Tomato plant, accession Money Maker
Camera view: tilt-top (135 deg); turntable rotation: 120 degrees
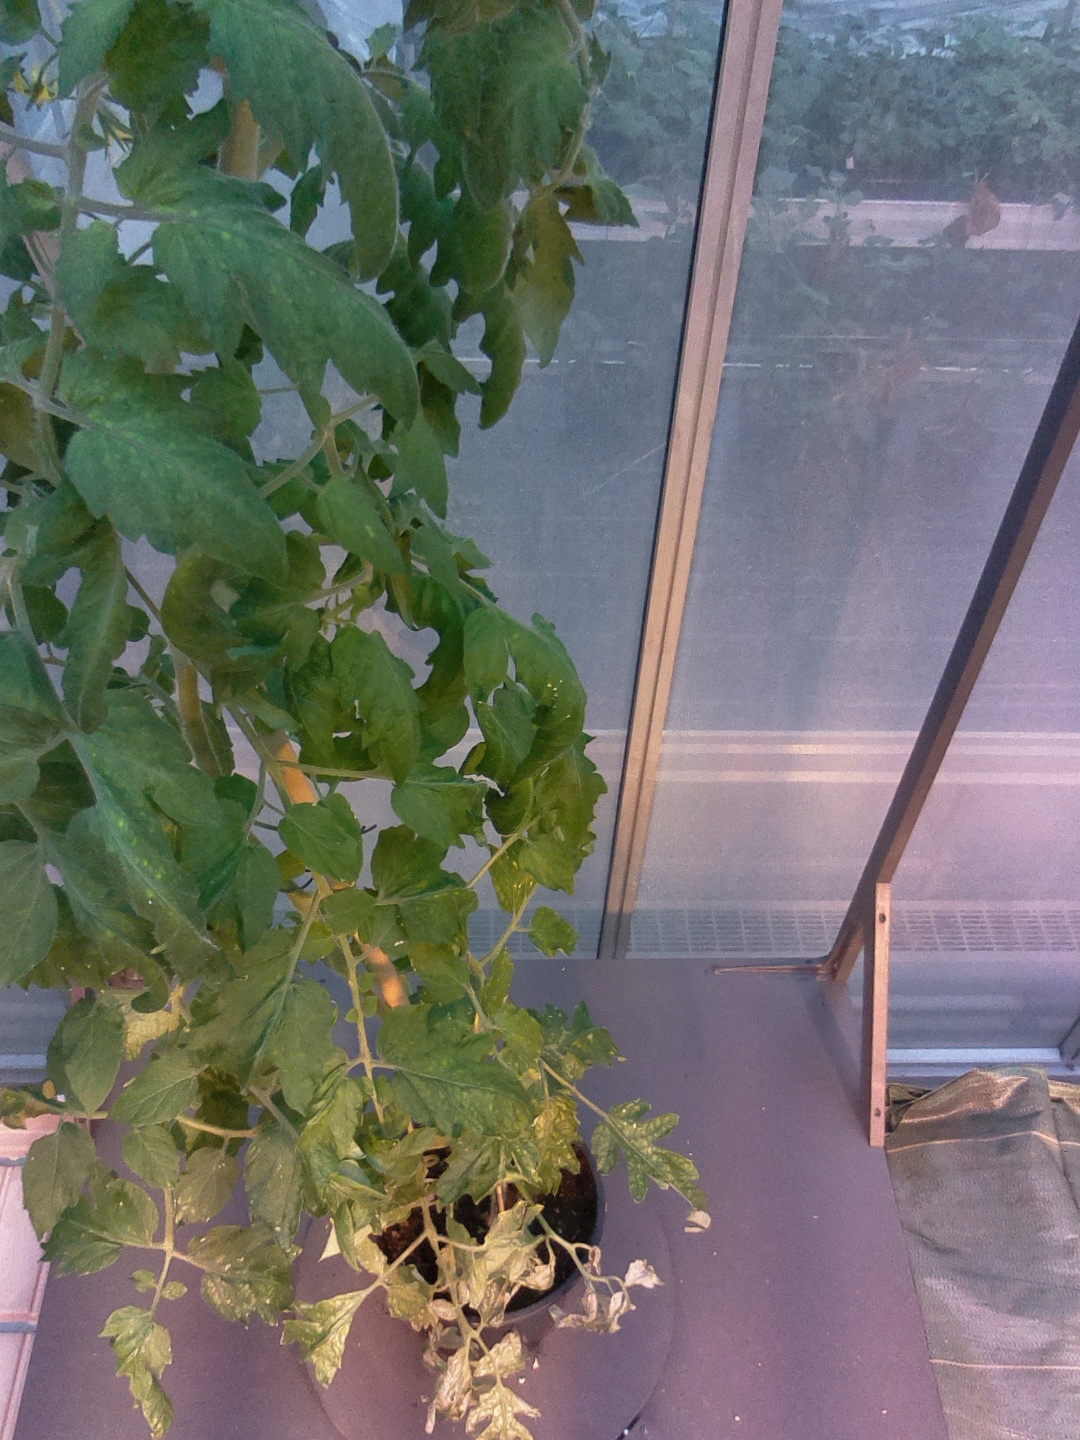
BBCH growth stage 70: Fruits at the main stem or branches visibles